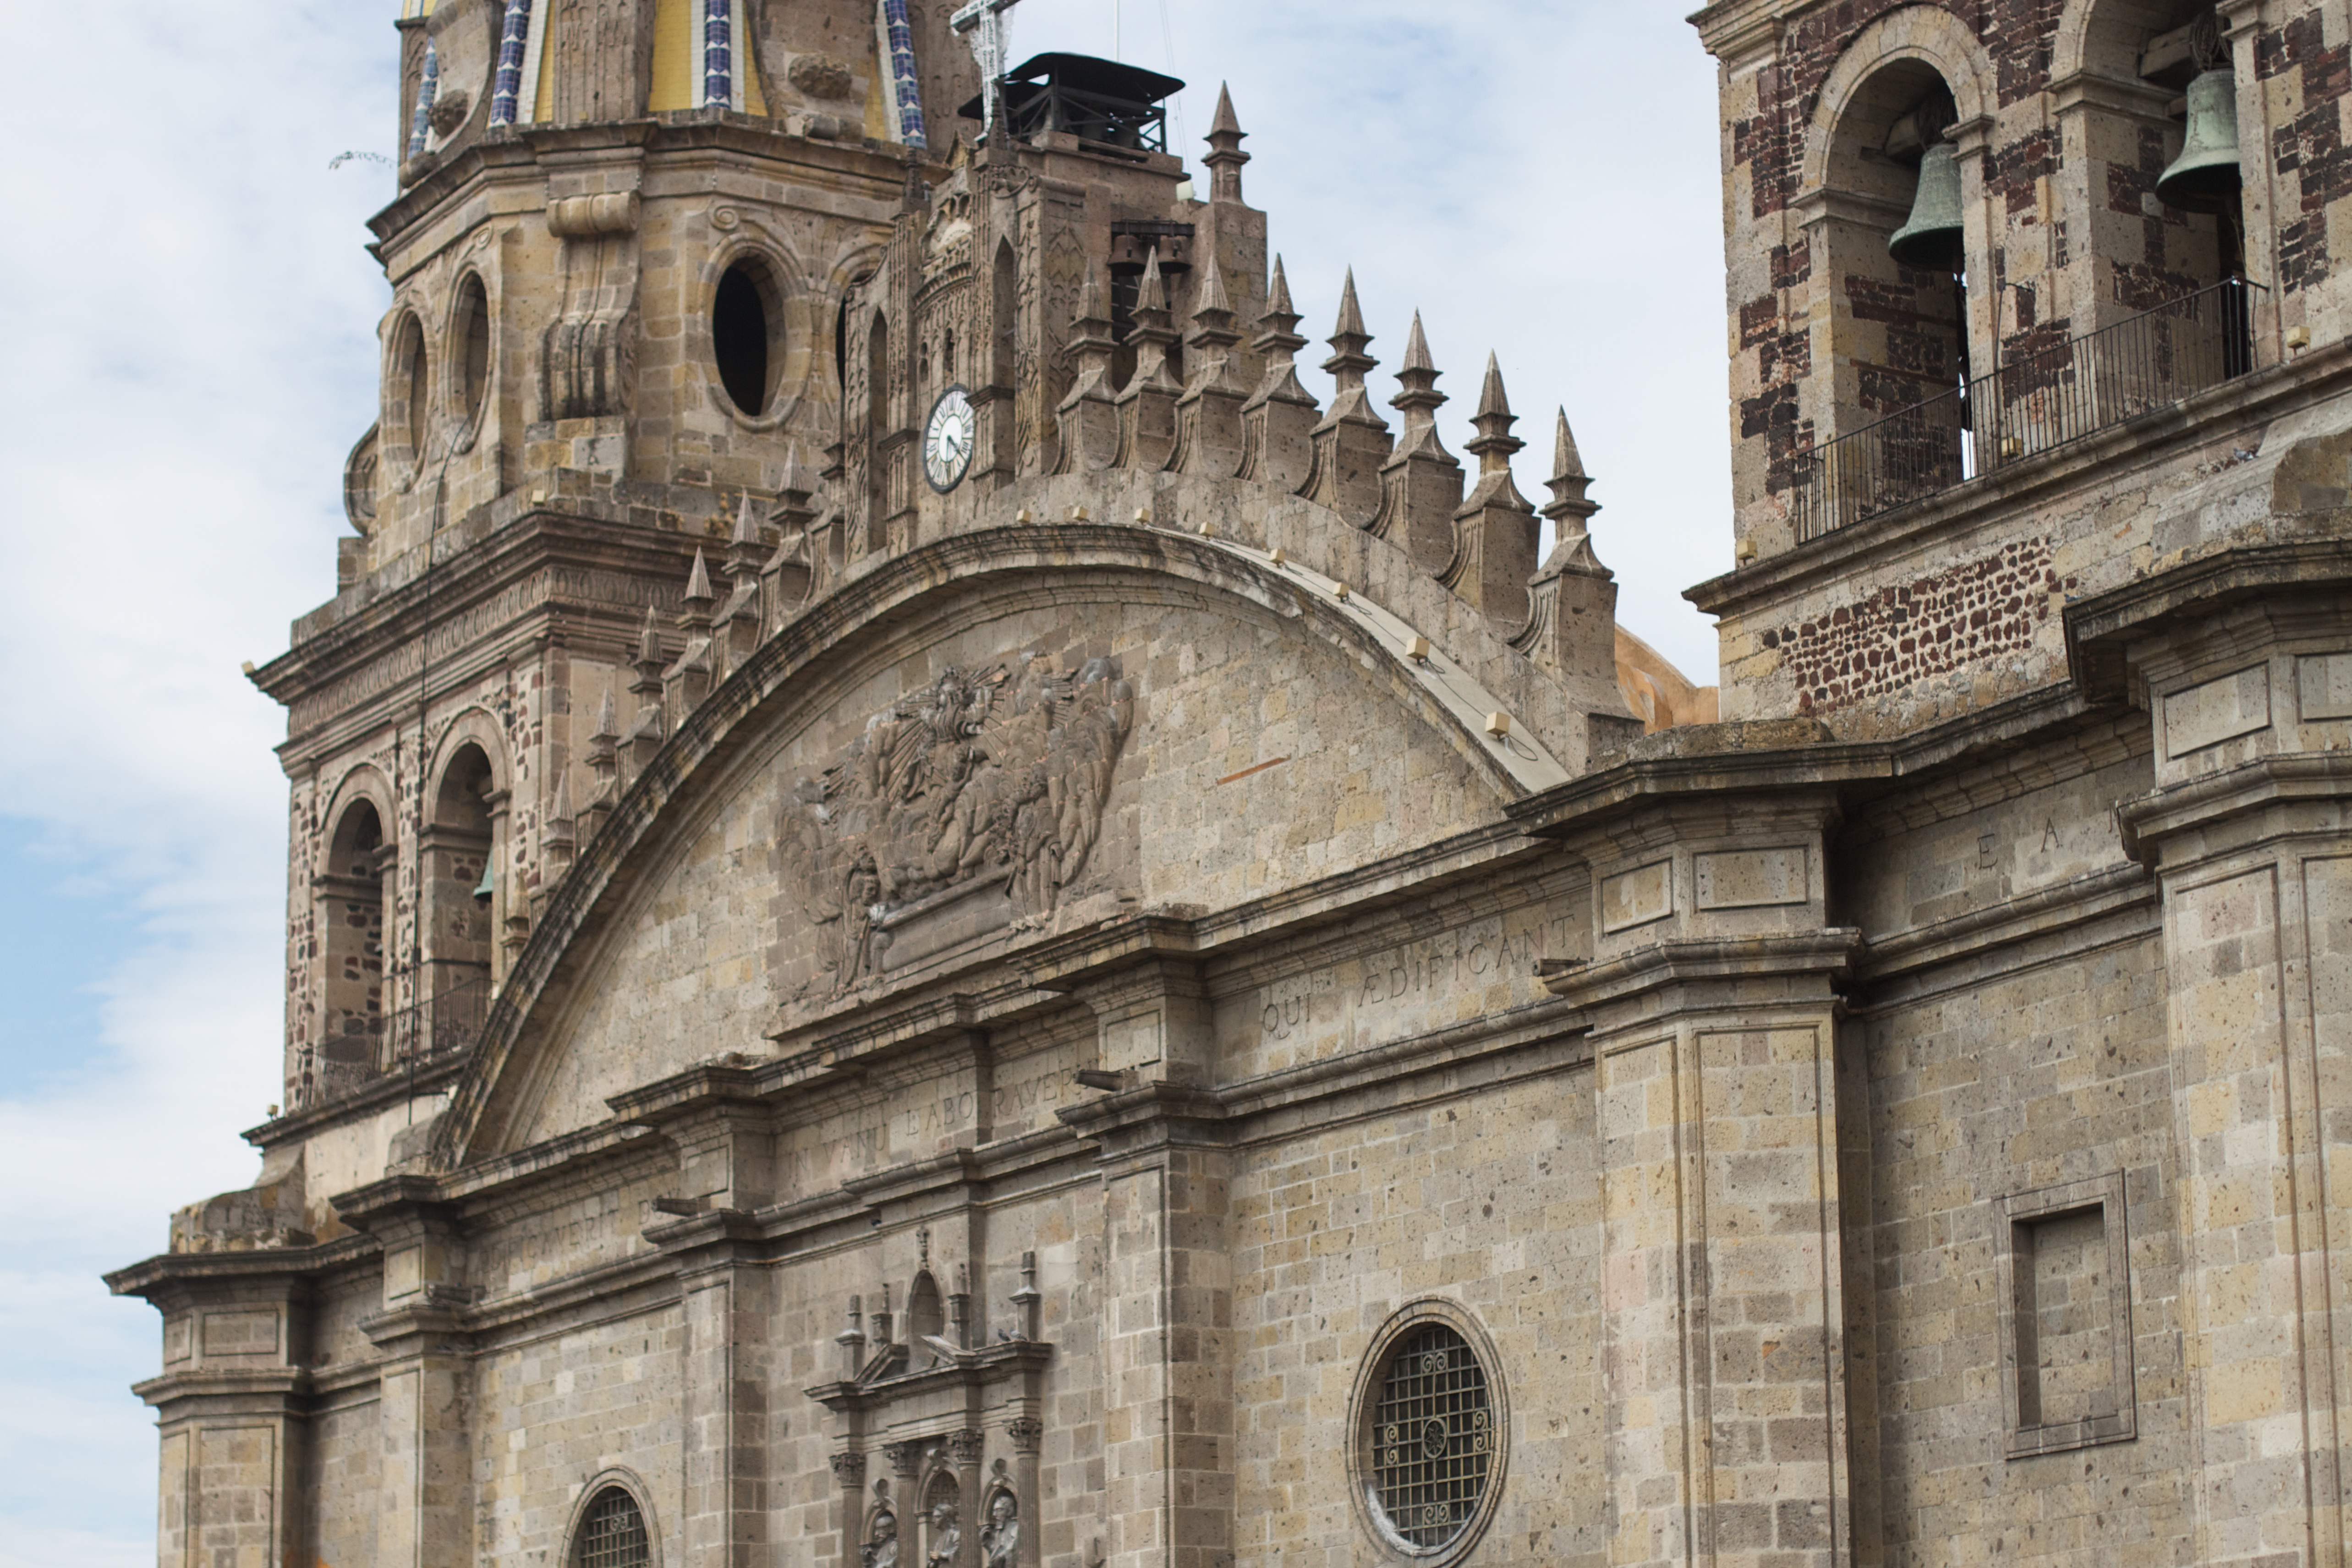
architecture, building, arch, landmark, facade, church, cathedral, place of worship, baptistery, medieval architecture, monastery, synagogue, history, abbey, basilica, middle ages, gothic architecture, ancient history, ancient roman architecture, byzantine architecture